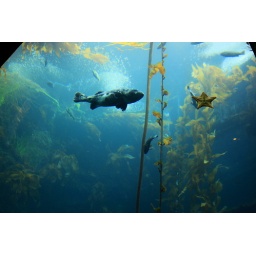
fish in the sky